Louis Pierre Vieillot

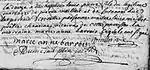
Baptism of Louis Pierre Vieillot on 12 May 1748 in Yvetot

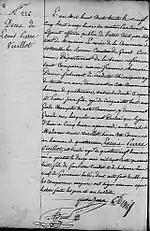
Death entry for Louis Pierre Vieillot on 24 August 1830 in Sotteville-lès-Rouen

Towards the end of his life Vieillot became blind. He was granted a government pension in his final year but died in relative poverty.